Elin Lanto

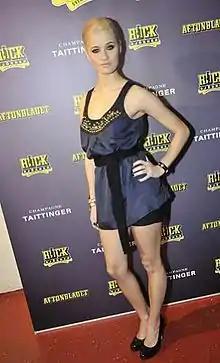
Elin Lanto at the 2008 Rockbjörnen Awards

Elin Lanto (born 22 July 1984) is a Swedish singer who has had several hits in her home country, including the number one "I Won't Cry." Lanto came to further prominence after her performance of her song "Money" in Melodifestivalen 2007. She also took part in Melodifestivalen 2010 with "Doctor Doctor".